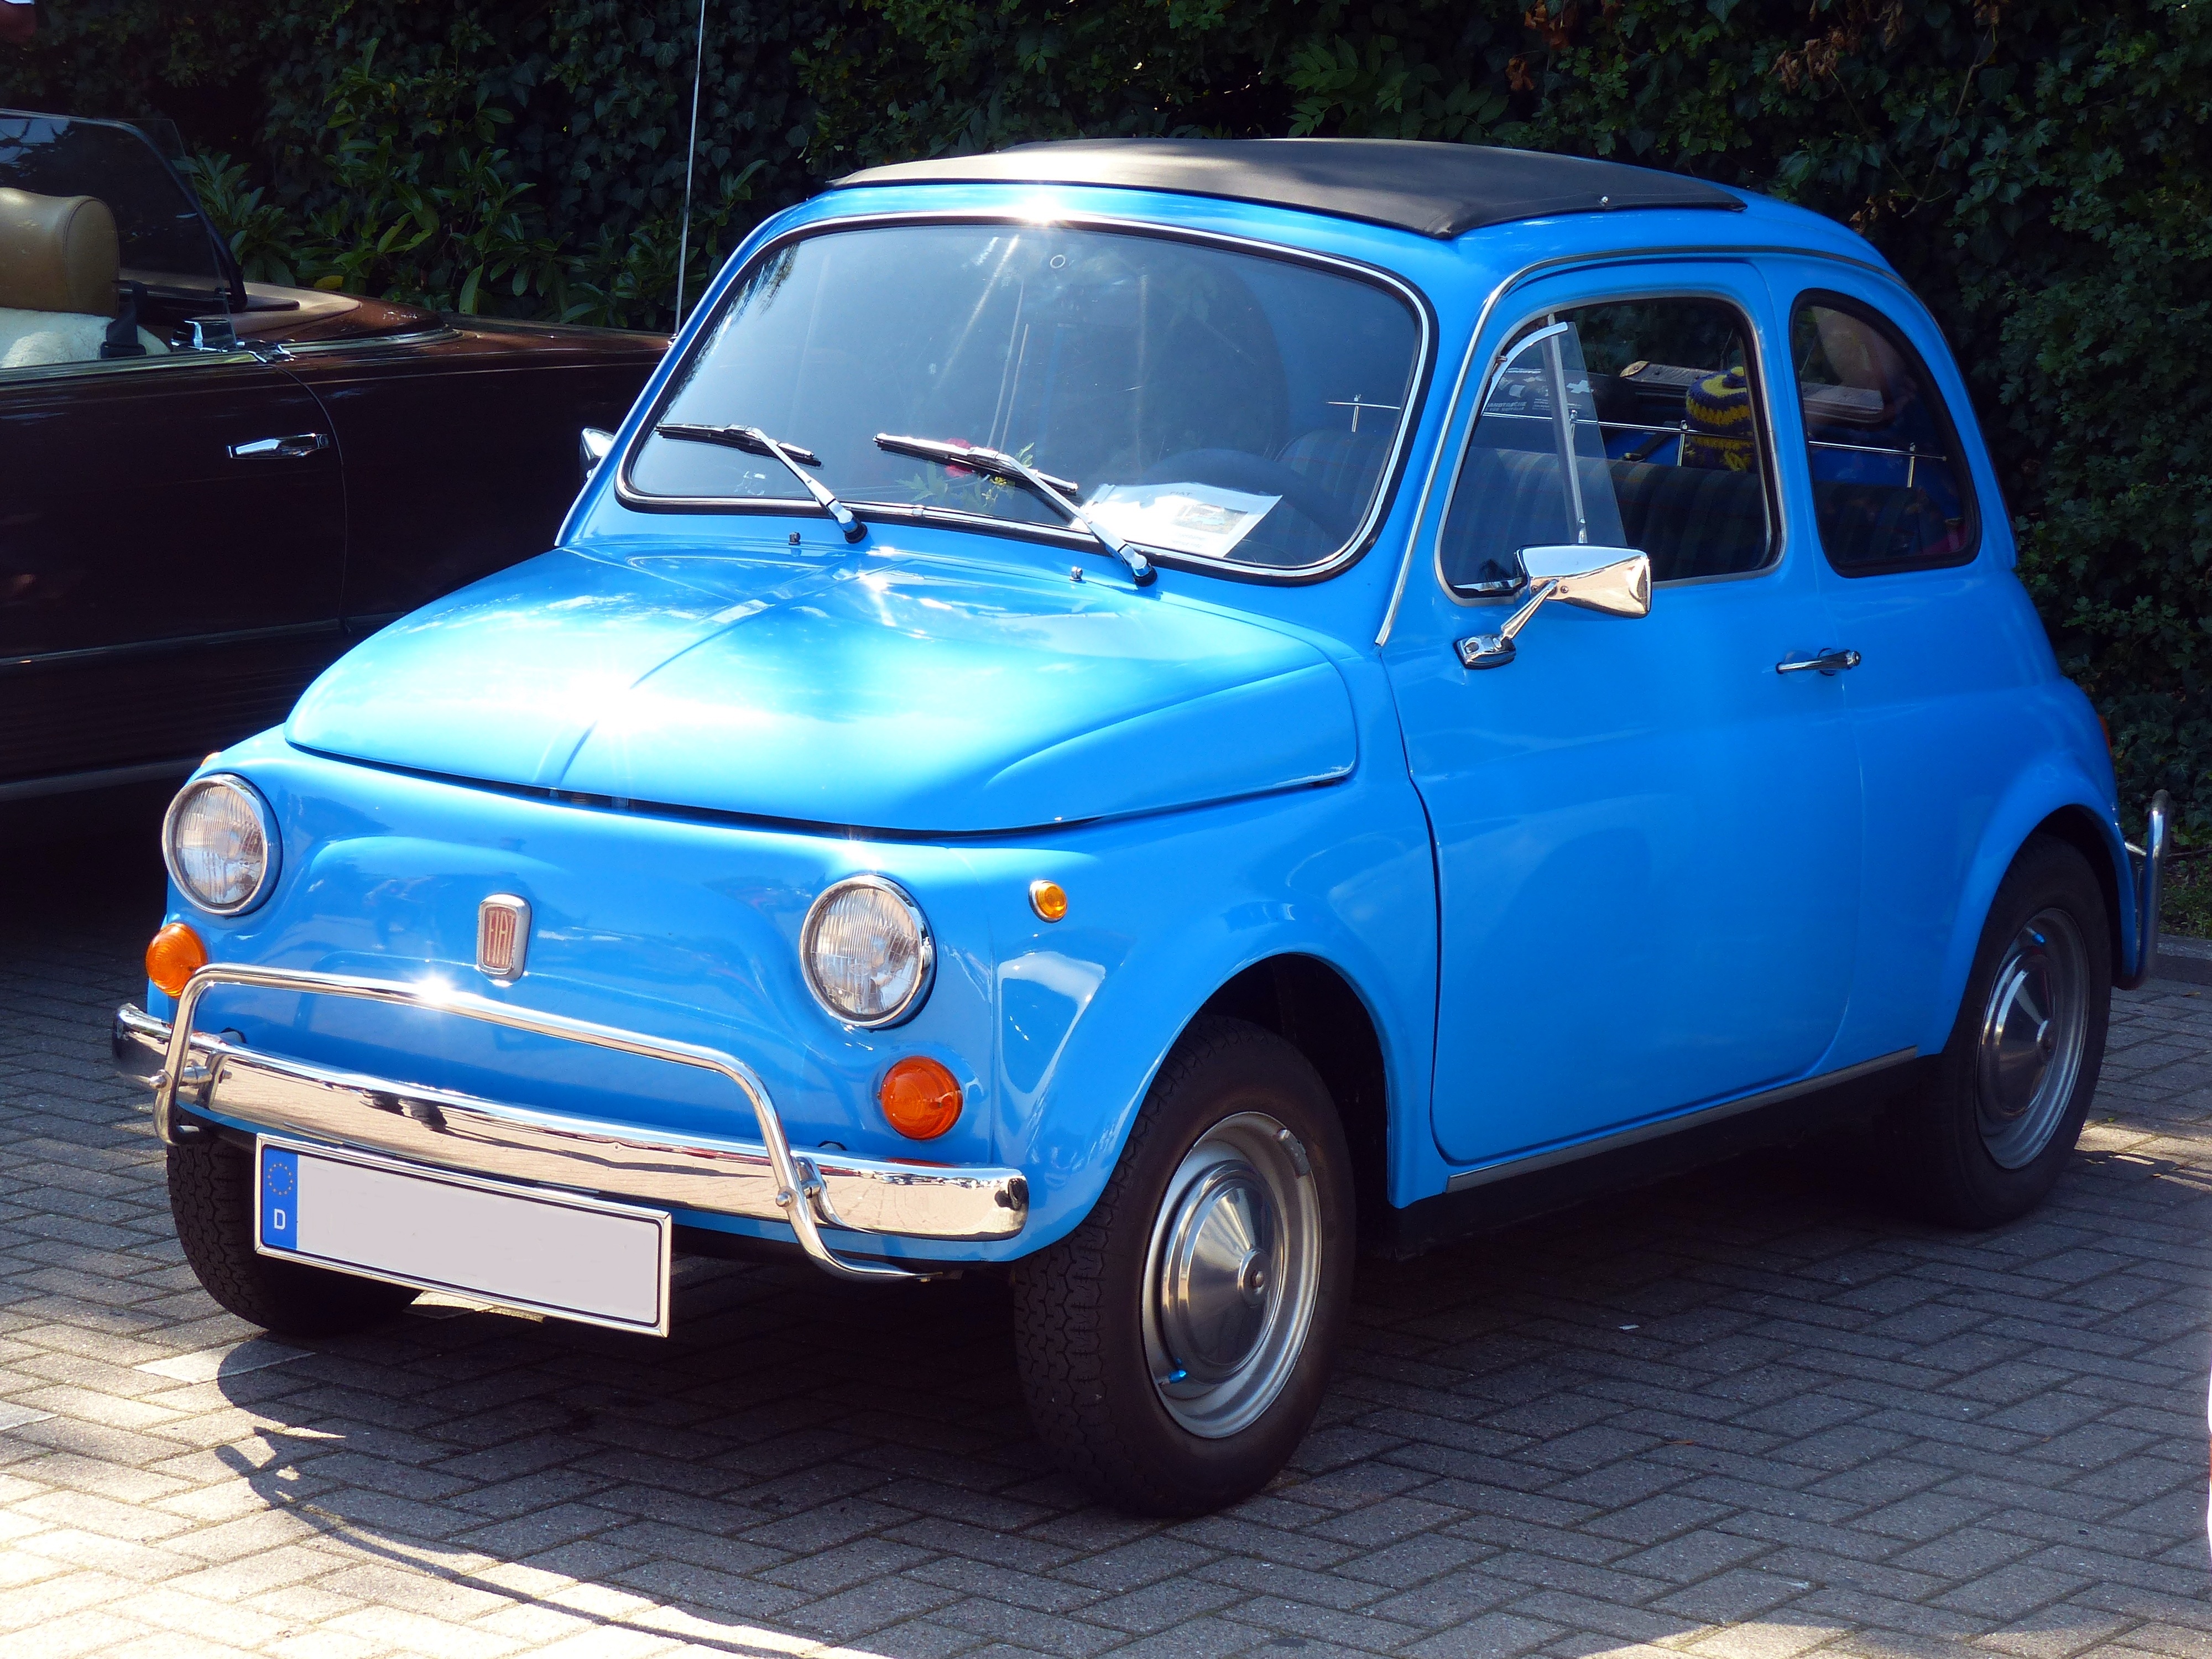
car, vehicle, nostalgia, automotive, fiat 500, oldtimer, classic, fiat, city car, land vehicle, automobile make